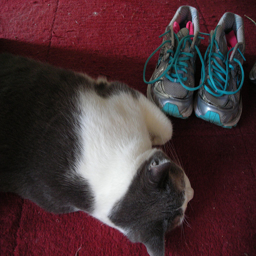
A cat lying on the floor next to a pair of shoes.
a cat sleeps on a red carpet with tennis shoes
A gray and white cat lays down by tennis shoes on a red surface.
A grey and white cat laying next to grey and blue sneakers
A black and white cat laying in front of sneakers.